Batesburg-Leesville, South Carolina

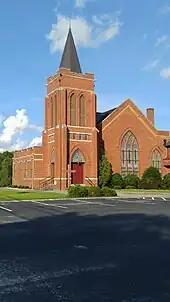
Leesville United Methodist Church (1909) on U.S. Highway 1

In February 1946 a black World War II veteran, Sergeant Isaac Woodard, was removed from a Greyhound bus in Batesburg after an argument with the driver. While still in uniform he was severely beaten by local police officers, including Sheriff Lynwood Shull, and permanently blinded. The attack became a cause celebre, becoming the subject of multiple radio commentaries by Orson Welles in July and August 1946, and the subject of Woody Guthrie's song, The Blinding of Isaac Woodard. Due to South Carolina's reluctance to pursue the case, President Harry S. Truman ordered a federal investigation. Shull was federally indicted and later acquitted by an all-white jury. This incident helped lead to Truman setting up the President's Committee on Civil Rights and issuing Executive Order 9981 desegregating the armed forces.